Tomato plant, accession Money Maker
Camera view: bottom (45 deg); turntable rotation: 270 degrees
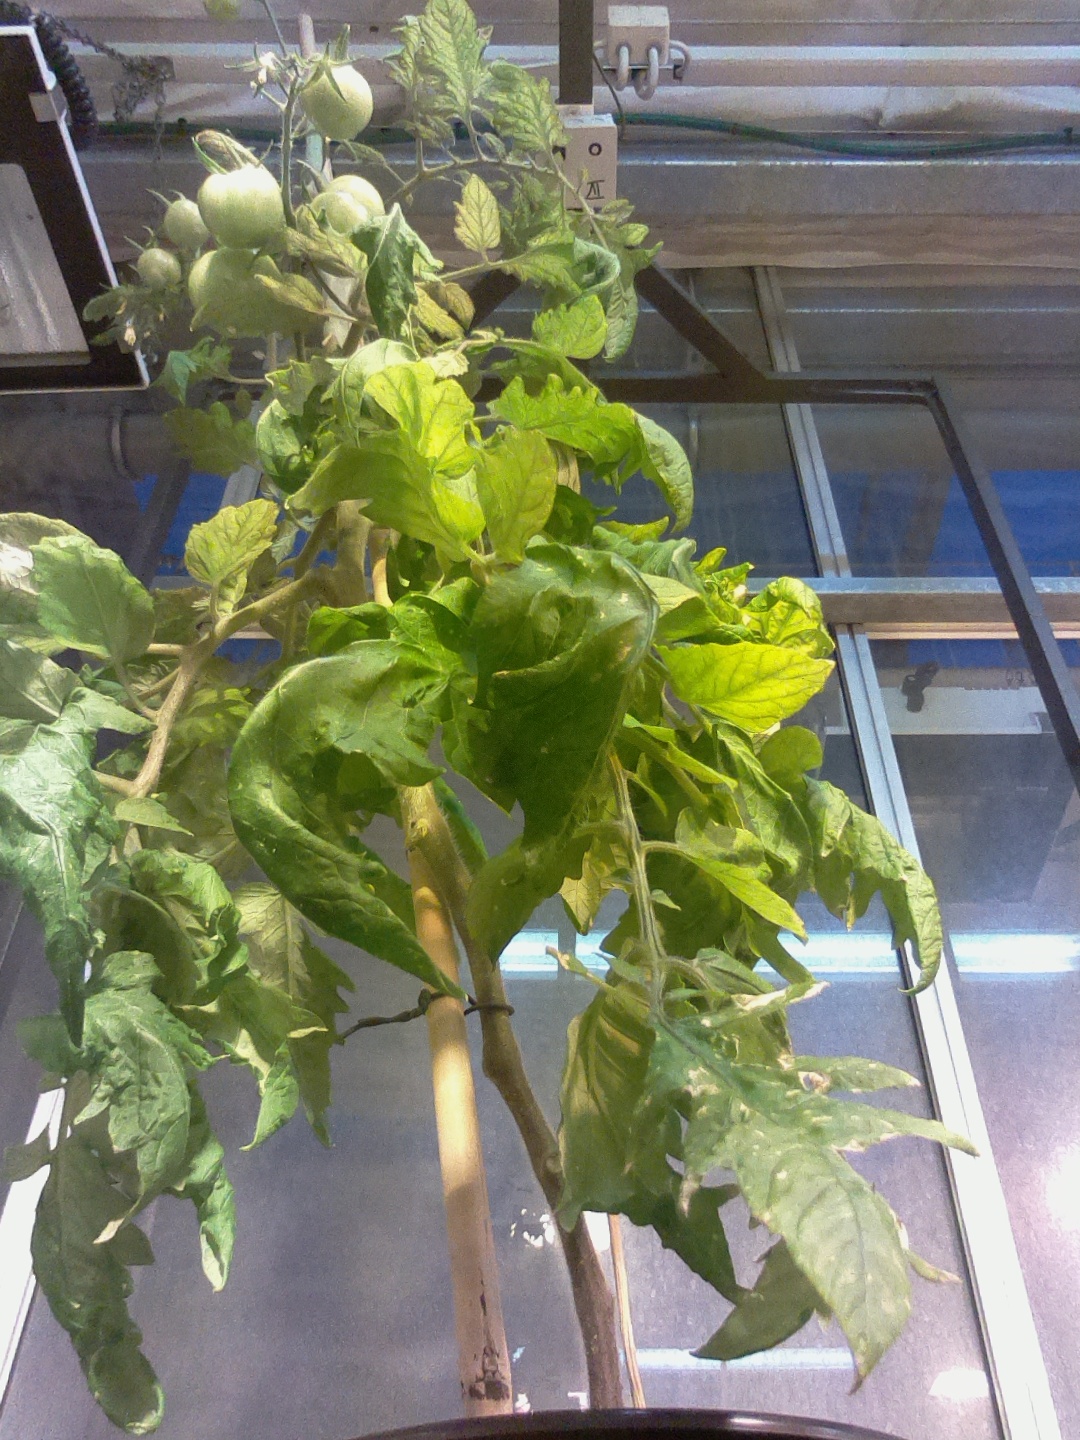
BBCH growth stage 79: 90% -100% of final fruit size